History of Sacramento, California

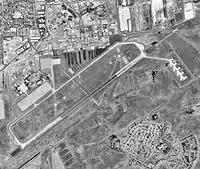
Mather Air Force Base, located in eastern Sacramento, was a significant economic driving force for the city.

At the same time, the Rancho Del Paso and Rancho San Juan Mexican land grants that encompassed much of the northern parts of the county were sold to the public; people who invested in county development would construct the settlement of Citrus Heights on the land designated as the grant; plans for communities like Orangevale, Carmichael, and Fair Oaks were set into motion to complement the city's reputation as a fruit production powerhouse. The city began to expand exponentially after the Sacramento government convinced the residents of East Sacramento and Oak Park to approve annexation. The three cities were officially joined in September 1911. The first automobile-friendly settlement to be founded was North Sacramento, which was bisected by Del Paso Boulevard.